Game backup device

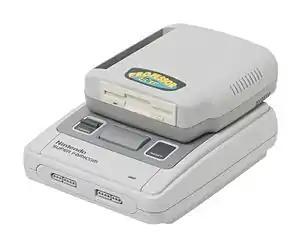
The Professor SF is a backup device for the Super Famicom and allows for saving games to floppy disks.

A game backup device, informally called a copier, is a device for backing up ROM data from a video game cartridge to a computer file called a ROM image and playing them back on the official hardware. Recently flash cartridges, especially on the Game Boy Advance and Nintendo DS platforms, only support the latter function; they cannot be used for backing up ROM data. Game backup devices also make it possible to develop homebrew software on video game systems. Game backup devices differ from modchips in that modchips are used in conjunction with systems that use generally available media such as CDs and DVDs, whereas game backup devices are used with systems that use cartridges.